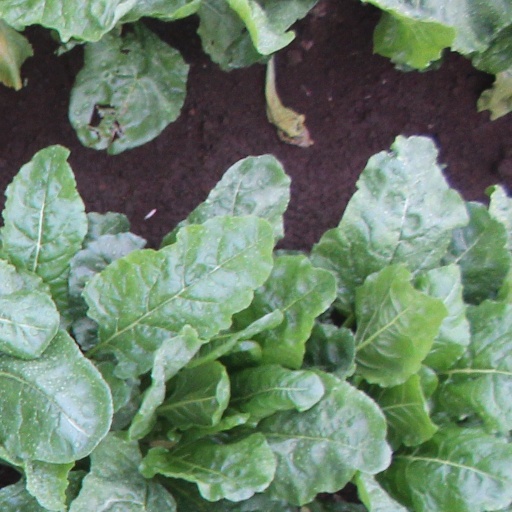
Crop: sugar beet